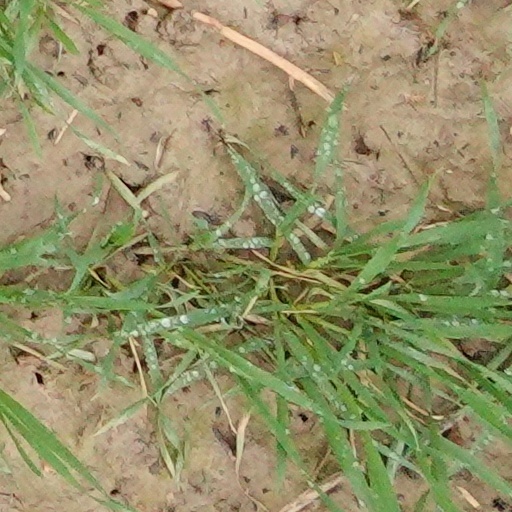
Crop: wheat